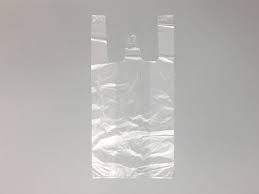
Waste category: plastic